God Rest Ye Merry, Gentlemen

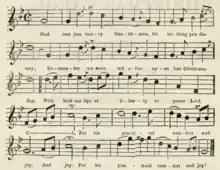
1827 publication of the melody, set to satirical lyrics by William Hone

The English solicitor, member of the Percy Society and fellow of the Society of Antiquaries of London, William Sandys is responsible for the popularity of the carol and was remembered for his publication Christmas Carols Ancient and Modern (London, Richard Beckley, 1833), a collection of seasonal carols that Sandys had gathered and also apparently improvised. An early version of this carol is found in an anonymous manuscript, dating from the 1650s. It contains a slightly different version of the first line from that found in later texts, with the first line "Sit yo merry gentlemen" (also transcribed "Sit you merry gentlemen" and "Sit yo merry gentlemen").